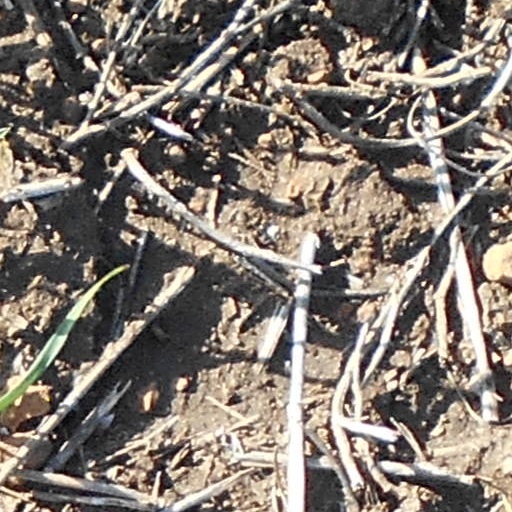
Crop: wheat